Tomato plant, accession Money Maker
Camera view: vertical (180 deg); turntable rotation: 0 degrees
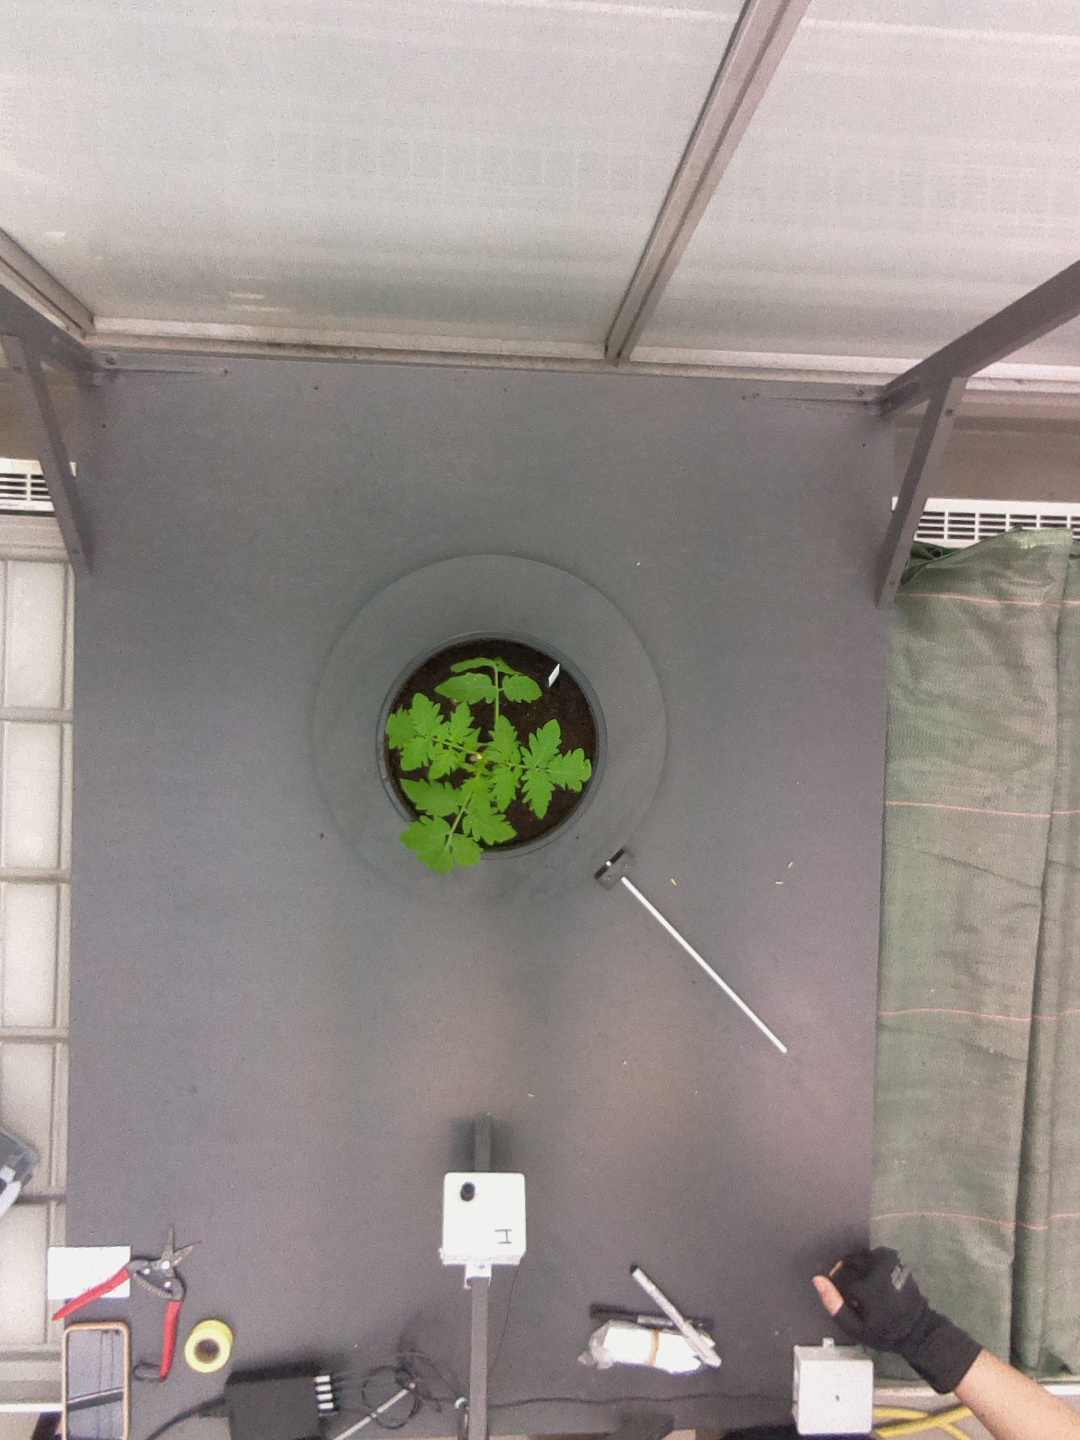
BBCH growth stage 13: 6 of true leaves visible